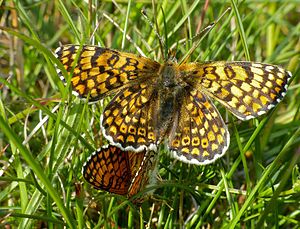
Østlig takvinge / Galleri
Østlig takvinge er en sommerfugl i takvingefamilien. Den er udbredt i det østlige Europa fra de baltiske lande i nord til Grækenland i syd og videre gennem Asien til Stillehavet og Japan. Østlig takvinge holder til i lysninger i skove og skovbryn, gerne ved piletræer. Den østlige takvinge flyver fra april-juni og igen, når de nye voksne individer kommer frem i juli-september.